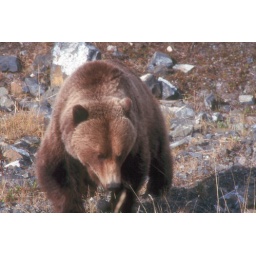
Grizzly bear sow watching over her cub (just out of sight behind her).